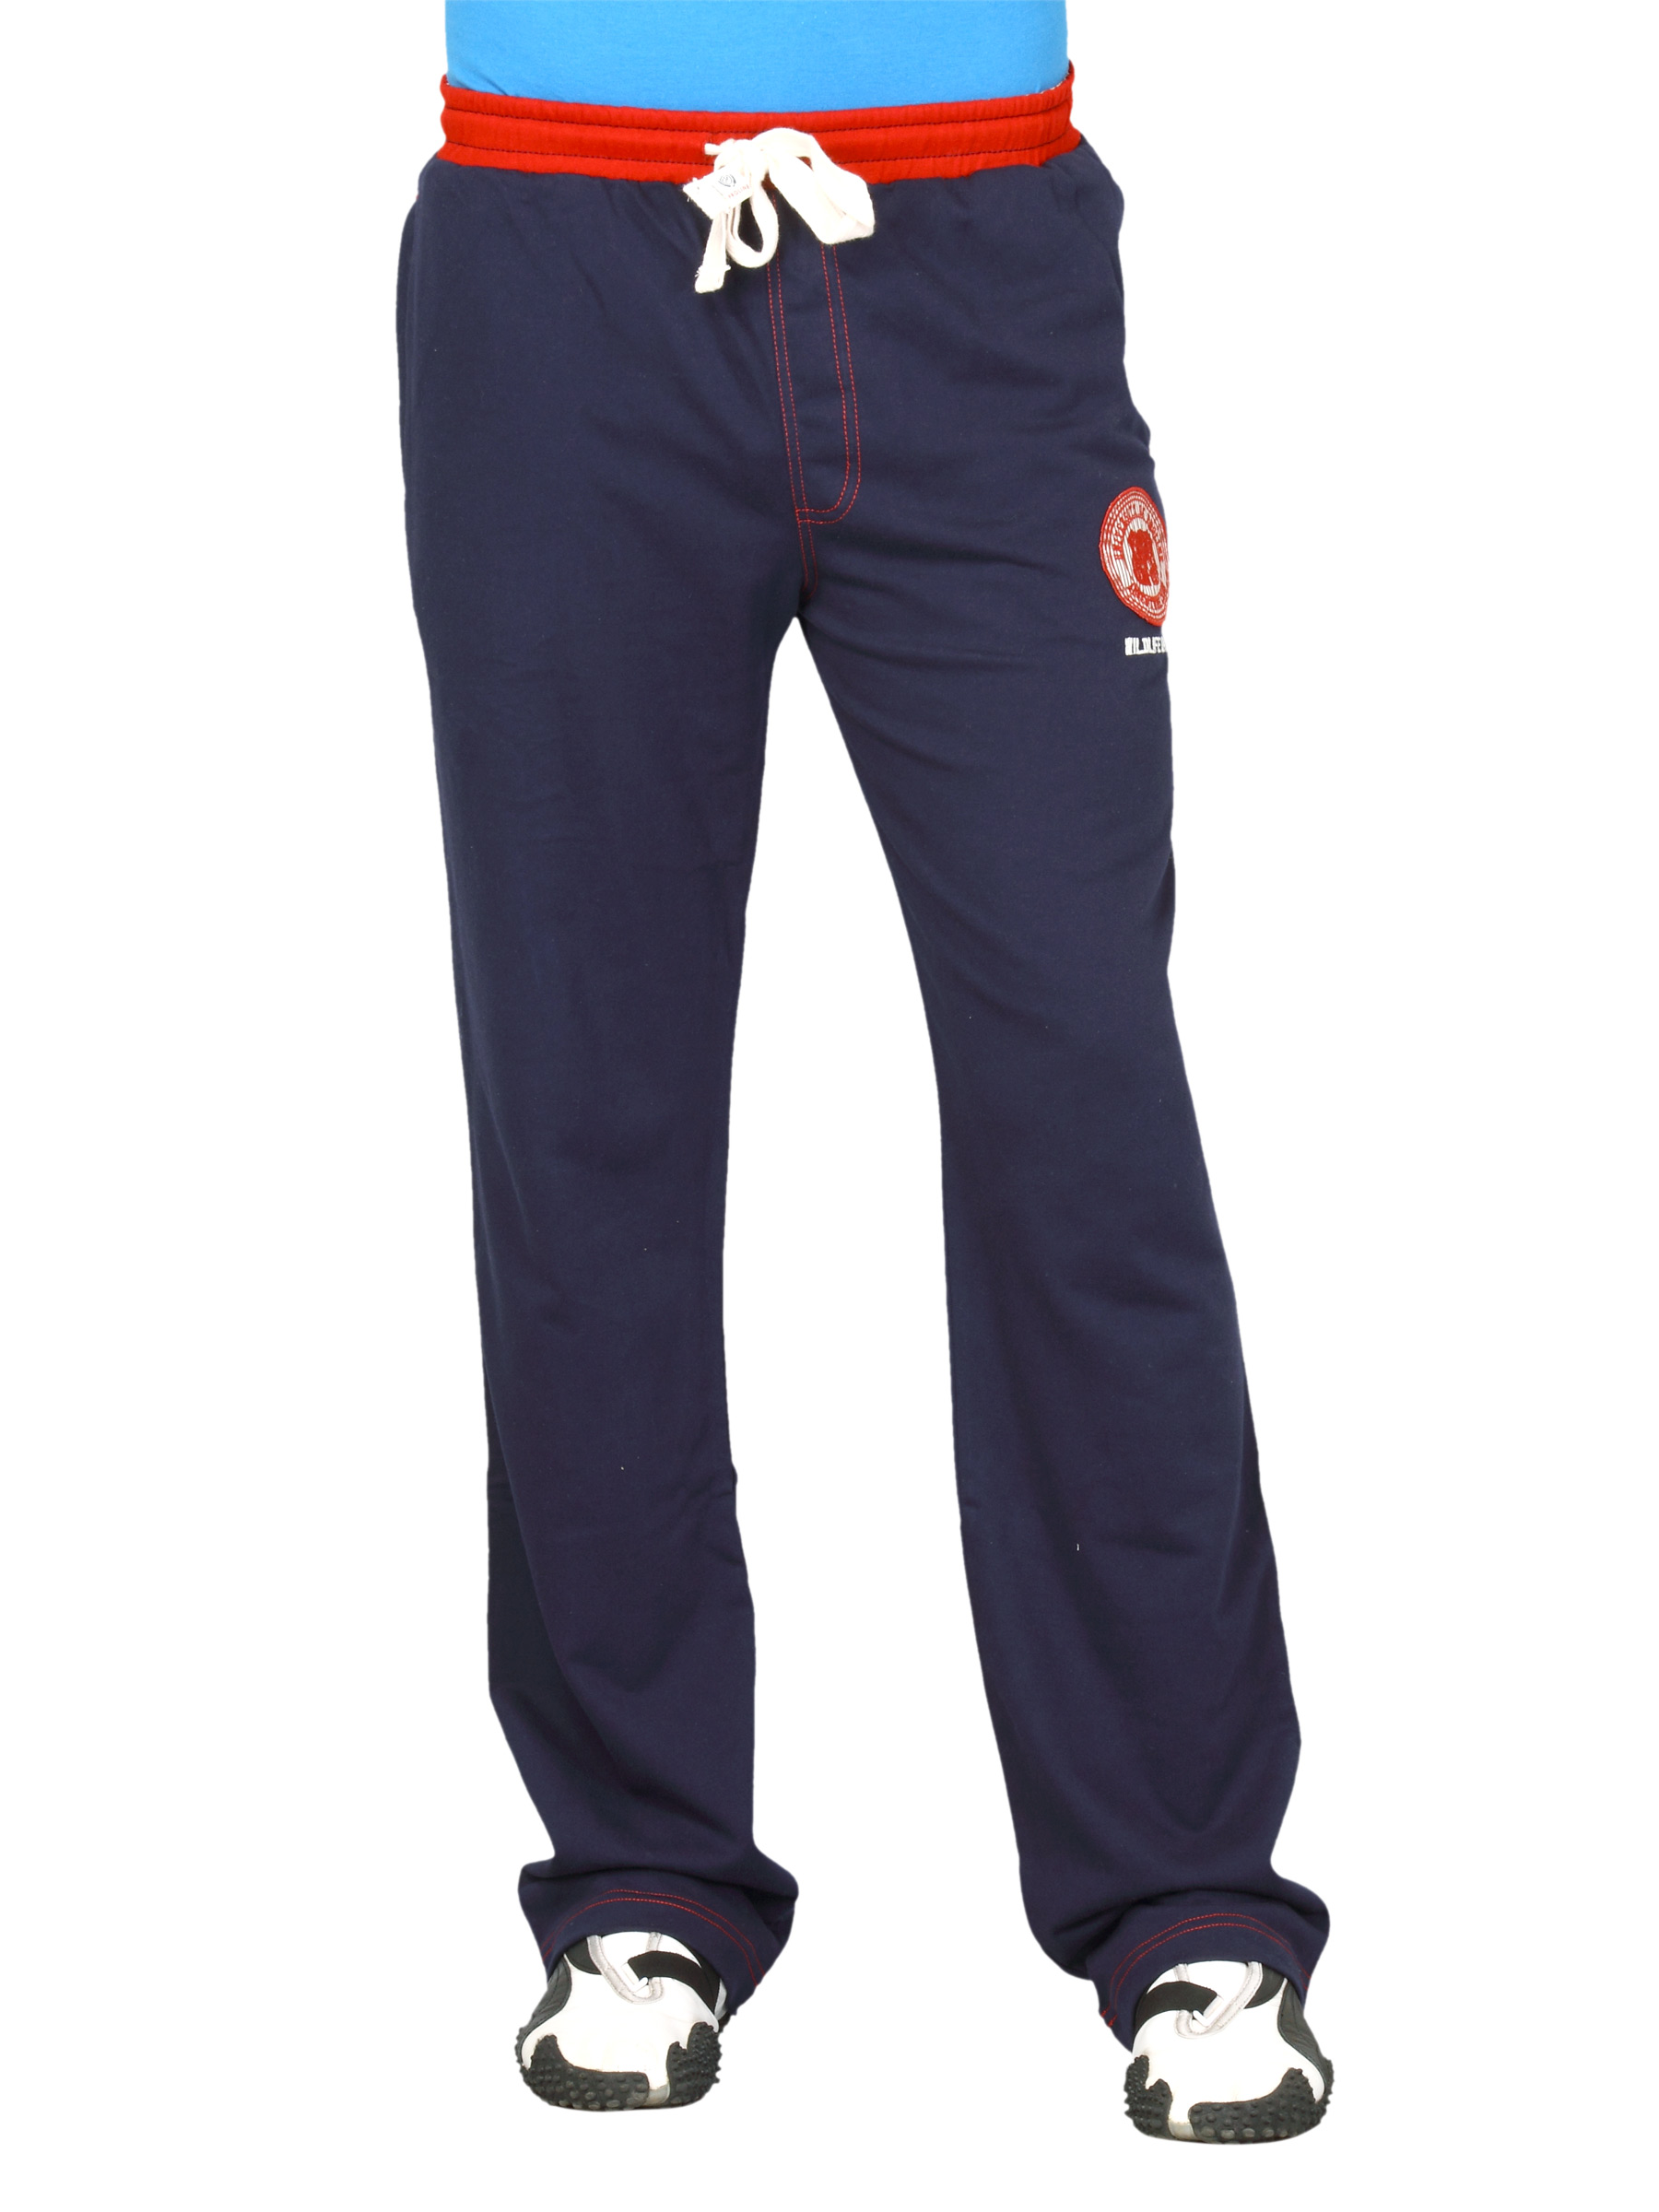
Proline Men Blue Track Pants
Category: Apparel / Bottomwear / Track Pants
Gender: Men
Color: Blue
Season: Fall 2011
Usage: Casual